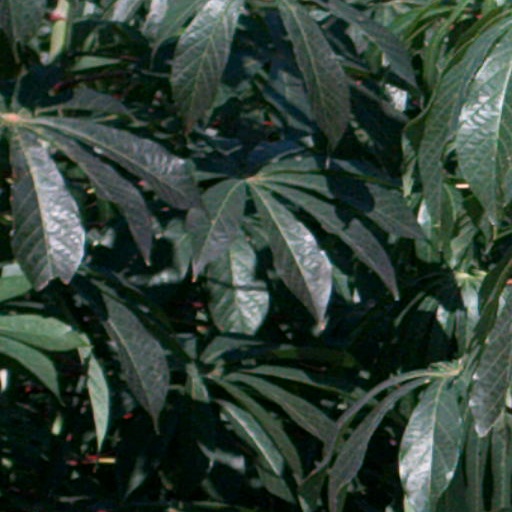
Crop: cassava